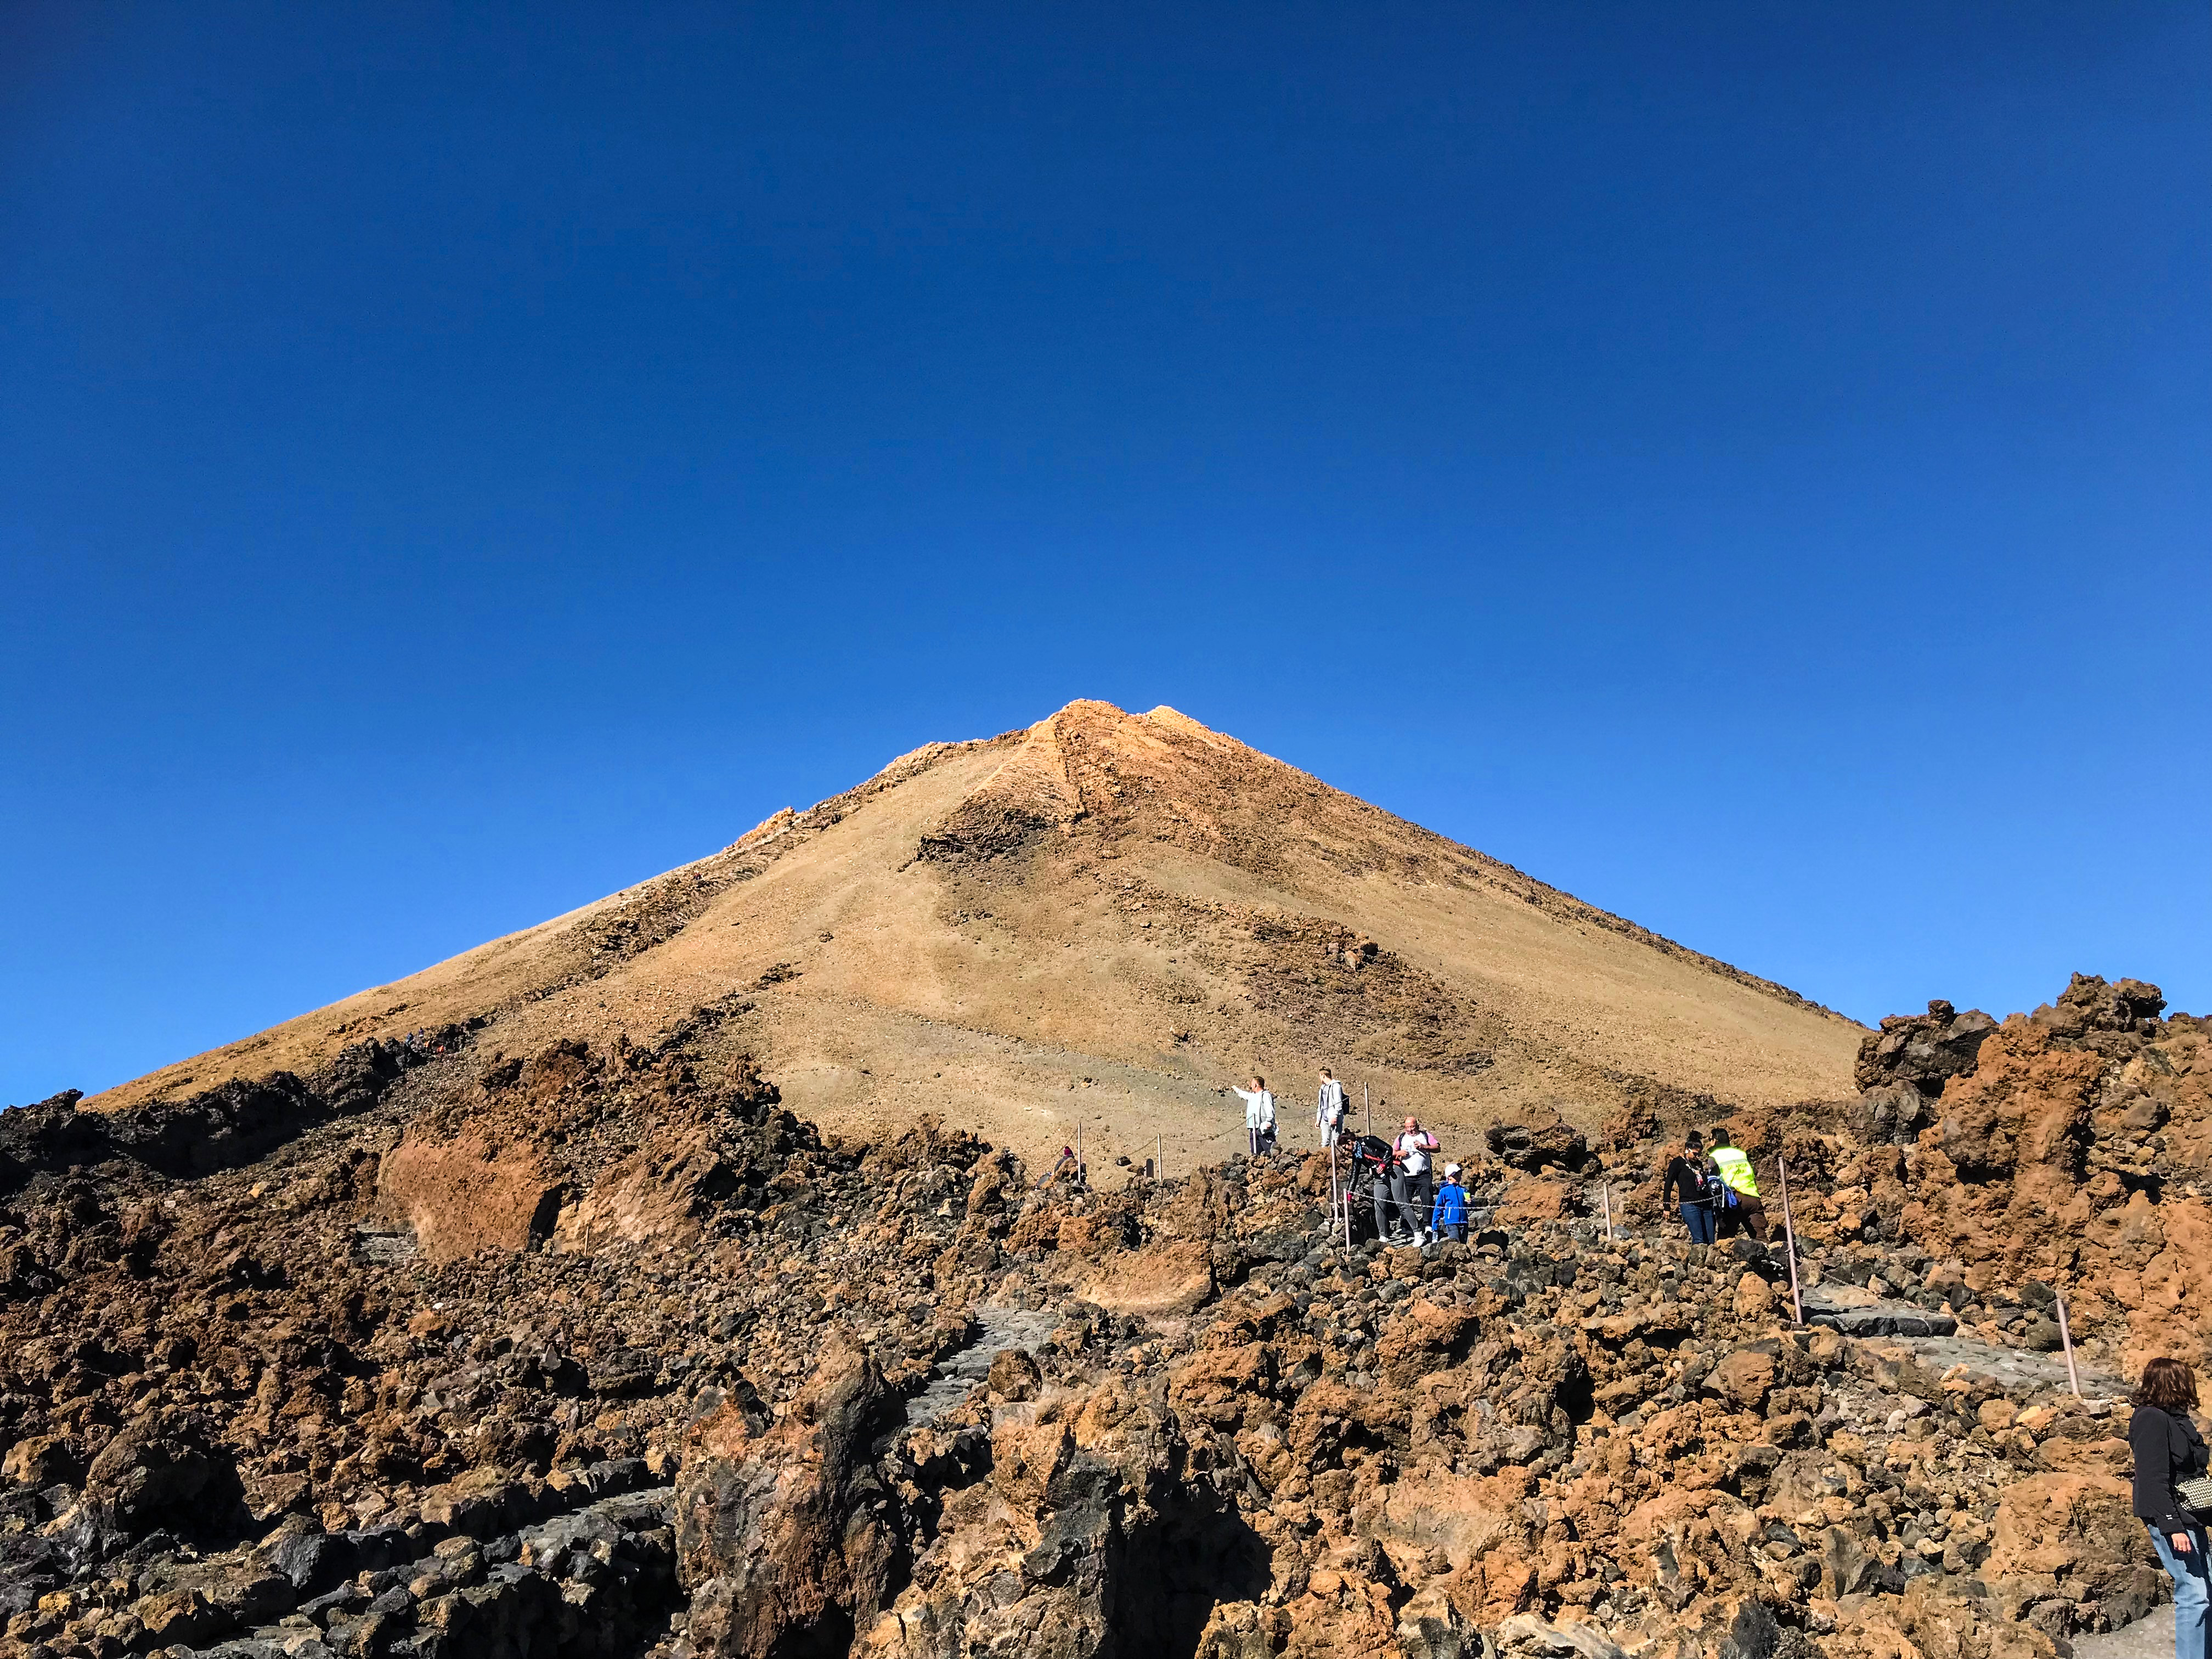
volcano, mountainous landforms, mountain, sky, hill, rock, ridge, wilderness, geology, summit, geological phenomenon, landscape, cloud, mountain range, national park, soil, vacation, volcanic field, fell, tourism, volcanic landform, formation, plateau, stratovolcano